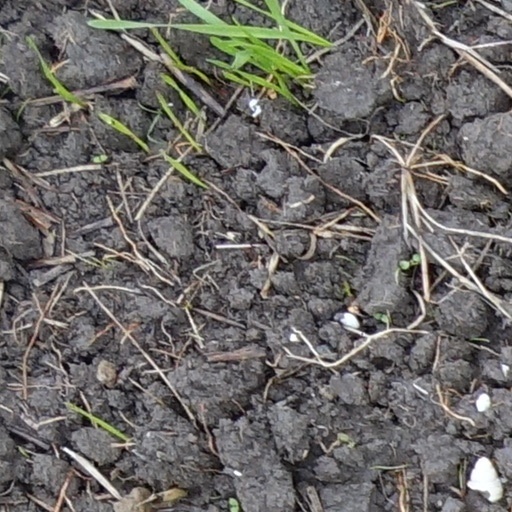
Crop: wheat